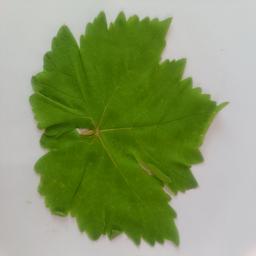
Label: Healthy Leaves